Question: Please indicate a possible affordance area of the chair that can be used for sitting on
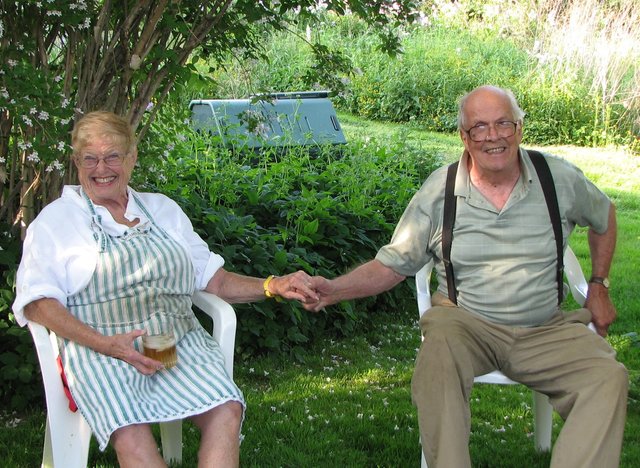
Answer: [69.5, 334, 233.5, 421]